Russia–Ukraine border

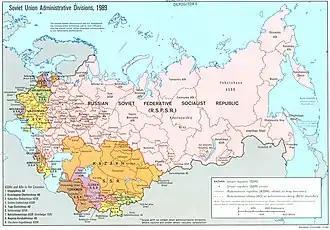
Map of the Soviet Union between 1954 and 1991, including the Ukrainian SSR (yellow) and the Russian SFSR (pink).

After the USSR was formally created in 1922 and due to the onset of the administrative division reform, issues emerged. The Ukrainian government claimed mainly some parts of the Kursk and Voronezh gubernia, which were home to a Ukrainian-speaking population. As a result of the border dispute of the 1920s, Ukraine was granted approximately one-third of the claimed territories, while the Taganrog and Shakhty districts went back to the RSFSR. By 1927, the administrative border between the RSFSR and Ukrainian SSR was established.